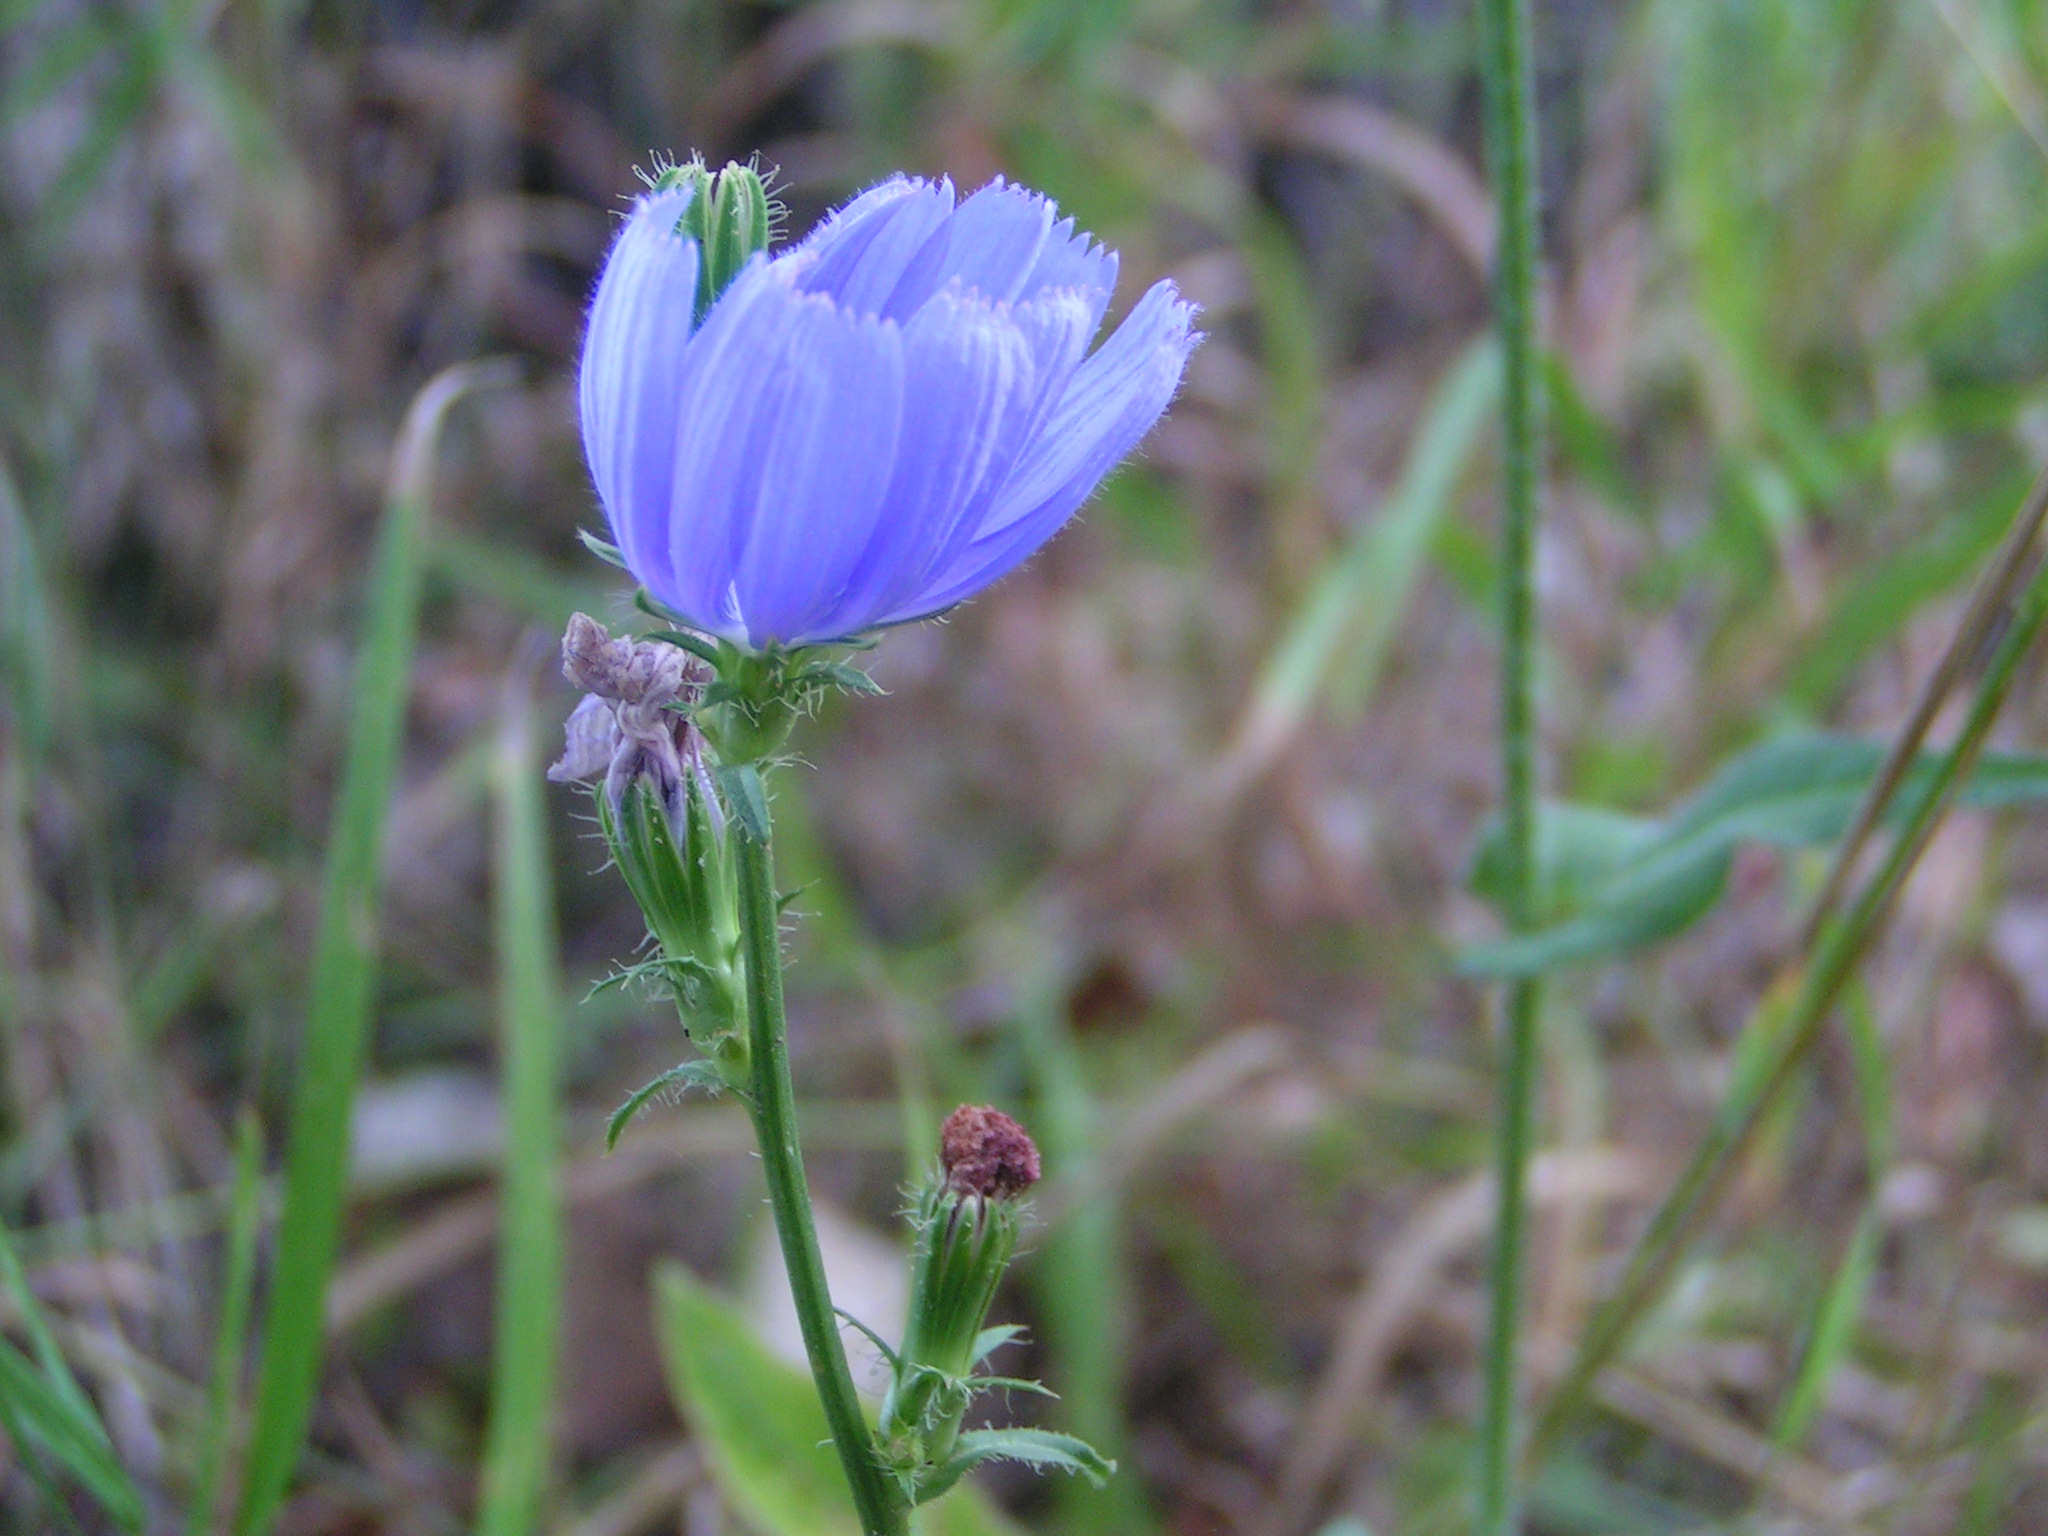
flora, flower, plant, purple, chicory, bellflower family, wildflower, bellflower, aster, meadow, annual plant, gentian family